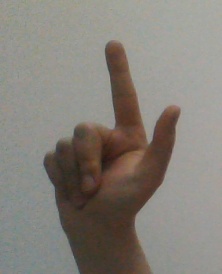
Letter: laam